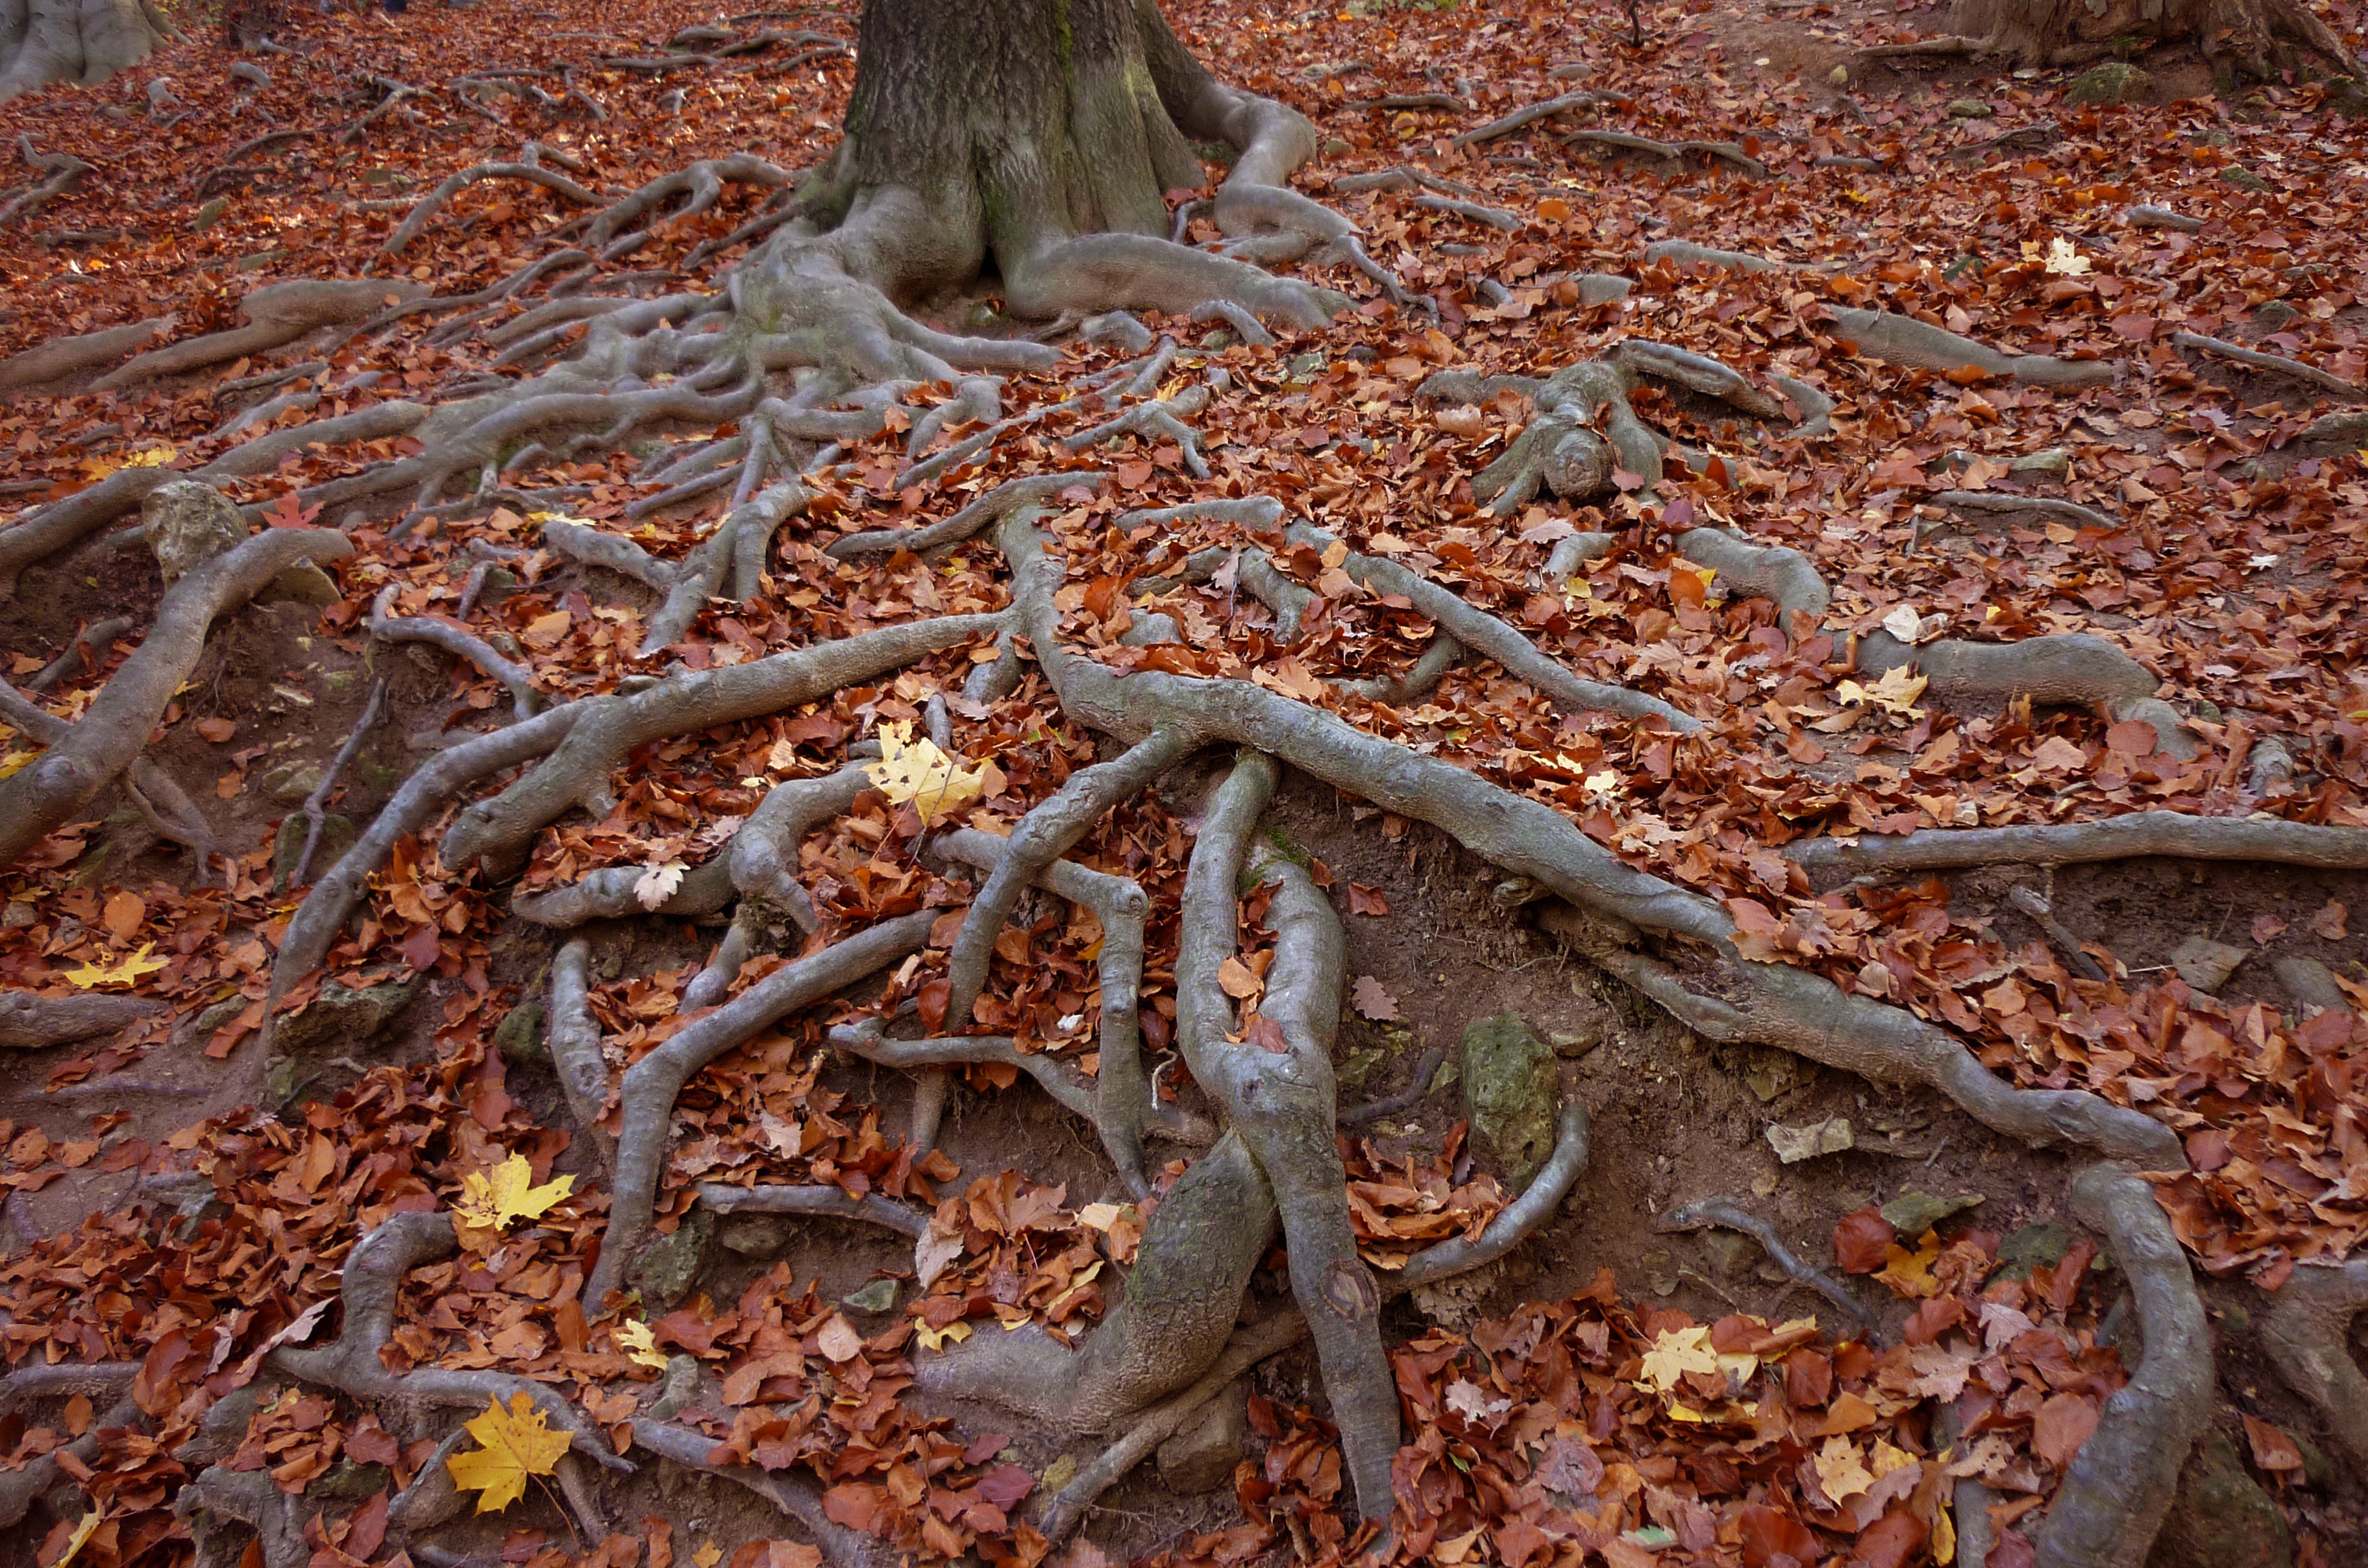
tree, nature, forest, branch, plant, wood, leaf, trunk, walk, color, autumn, soil, season, root, holidays, roots, woody plant